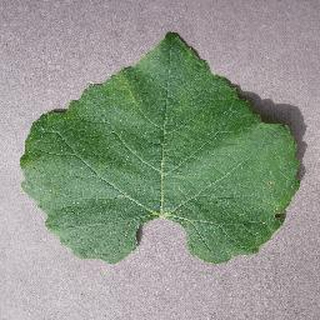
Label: healthy_grape